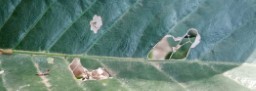
Label: Miner